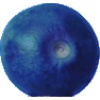
Label: huckleberry